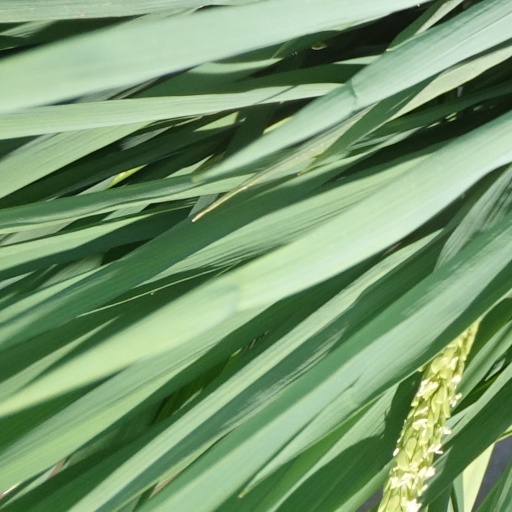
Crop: rice